Kırkgeçit Tunnels

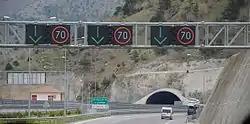
Location of Kırkgeçit Tunnels in Turkey.

Kırkgeçit Tunnels (literally "Forty-Passes tunnels") are a series of seven motorway tunnels crossing the Taurus Mountains on the province border of Niğde and Adana, Turkey.